Akto County

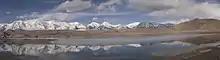
Karakul Lake

Akto County occupies the westernmost part of China, in the southwest of Xinjiang Uygur Autonomous Region, at the confluence of the eastern Pamir Mountains, the western edge of the Tarim Basin, and the northern slopes of the Kunlun Mountains. The county spans a total area of .